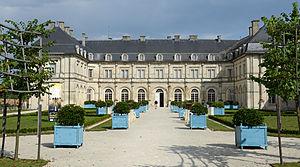
Château de Champlitte
La Haute-Saône est un département français appartenant à la région de Bourgogne-Franche-Comté. Il fait partie de la région historique et culturelle de Franche-Comté. L'Insee et La Poste lui attribuent le code 70. La ville la plus peuplée du département est Vesoul, qui est également la préfecture, tandis que la commune la plus étendue est Champlitte avec 129 km². Le département a la particularité d'avoir 5 pôles urbains que sont Vesoul, Gray, Luxeuil-les-Bains, Lure et Héricourt, tout en possédant un caractère rural permettant le développement de l'écotourisme et du cyclotourisme.